Multiple patterning

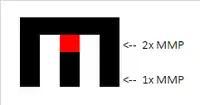
OPC hotspot. Insufficient space (red region) for assist features to support 2x minimum metal pitch (MMP) in the presence of 1x MMP is prohibited.

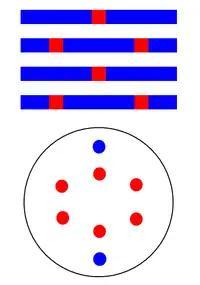
Patterns with incompatible illuminations. Illuminations tailored for certain parts of a multi-pitch pattern may degrade other aspects. Here, the blue locations benefit the minimum line pitch, while the red locations benefit the line breaks but not the minimum line pitch.

Sometimes a feature pattern inherently contains more than one pitch, and furthermore, these pitches are incompatible to the extent that no illumination can simultaneously image both pitches satisfactorily. A common example, again from DRAM, is the brick pattern defining the active regions of the array. In addition to the narrow pitch of the active regions, there is also the pitch between the active region separations or breaks, which is different from that of the narrow pitch in the same direction. When the narrow pitch is < λ/NA (but still > 0.5 λ/NA), it cannot be imaged simultaneously with the double pitch due to the focus limitations of the latter. Selective etching, along with SADP or SAQP (to be described below), is the current best approach to achieve the simultaneous patterning of both pitches.